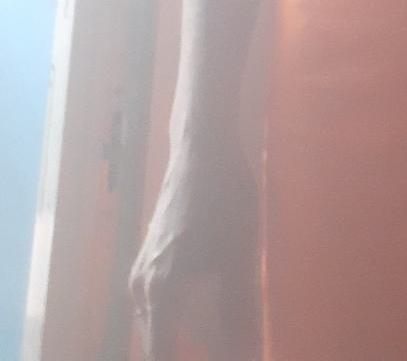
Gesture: no_gesture